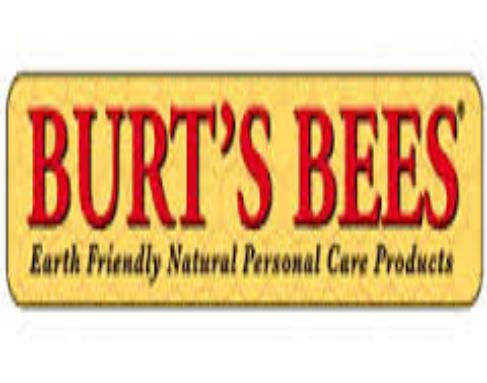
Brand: Burt's Bees
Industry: Necessities